Anosmia Awareness Day

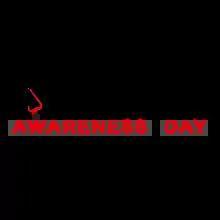
Anosmia Awareness Day Logo

Anosmia Awareness Day is a day to spread awareness about anosmia (an-OHZ-me-uh), the loss of the sense of smell. It takes place each year on February 27.